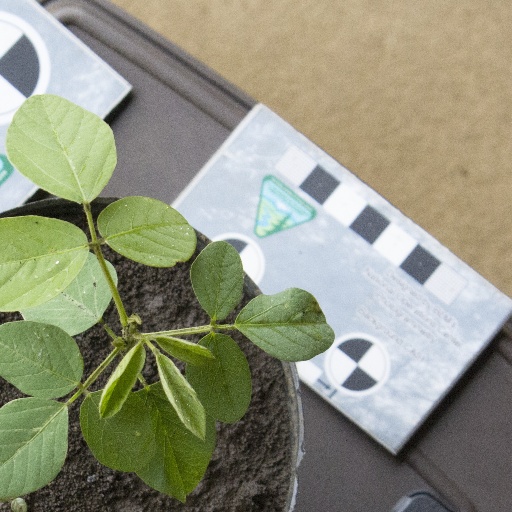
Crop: soybean